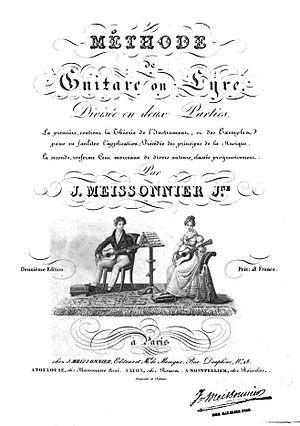
Page de titre de la Méthode de guitare ou lyre de Joseph Meissonnier
Joseph Meissonnier, dit aussi Meissonnier Jeune, est un guitariste classique, arrangeur et compositeur, ainsi qu'un important éditeur musical.